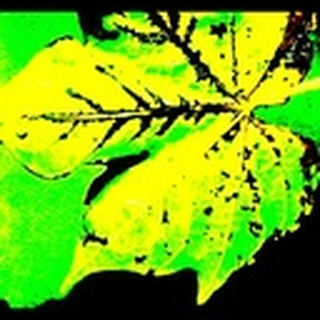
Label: cotton_bacterial_blight